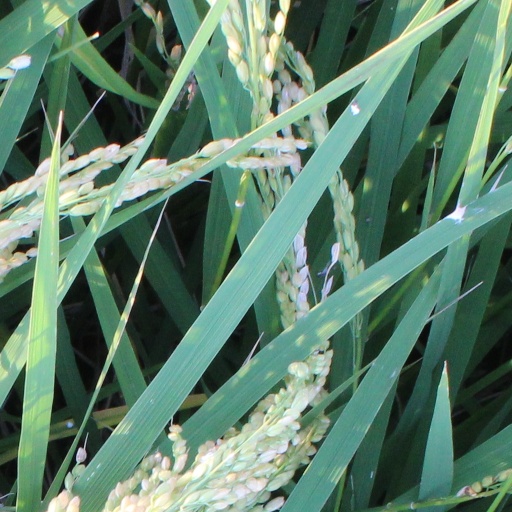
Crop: rice